Bijelo Polje

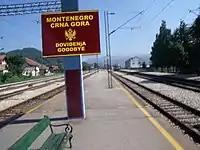
Bijelo Polje is the end of the Montenegrin part of the Belgrade–Bar railway

Bijelo Polje's Saint Peter and Paul Church is the place where the UNESCO Miroslav's Gospel of Miroslav, brother of Serbian ruler Stefan Nemanja was written.